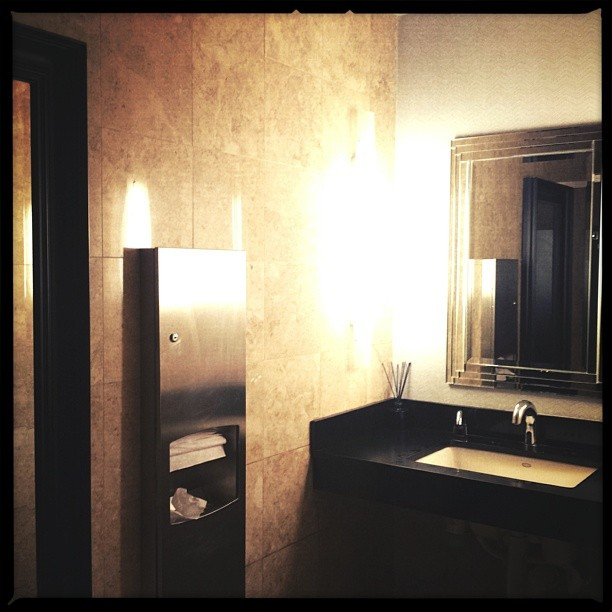
user: Given an image and a question. Answer the question in a short answer. Question: What color is the vanity? Short Answer:
assistant: black